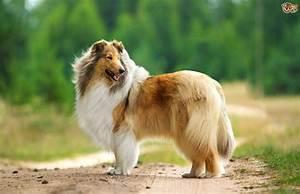
dog